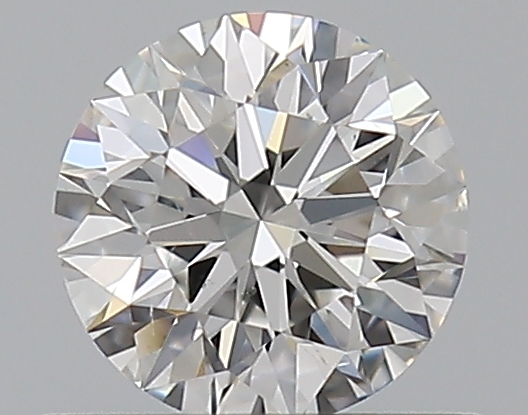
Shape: round
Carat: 0.5
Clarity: SI1
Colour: G
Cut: EX
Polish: EX
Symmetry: EX
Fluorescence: N
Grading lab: GIA
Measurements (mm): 5.05 x 5.08 x 3.19